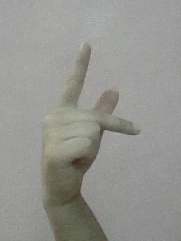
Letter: dha